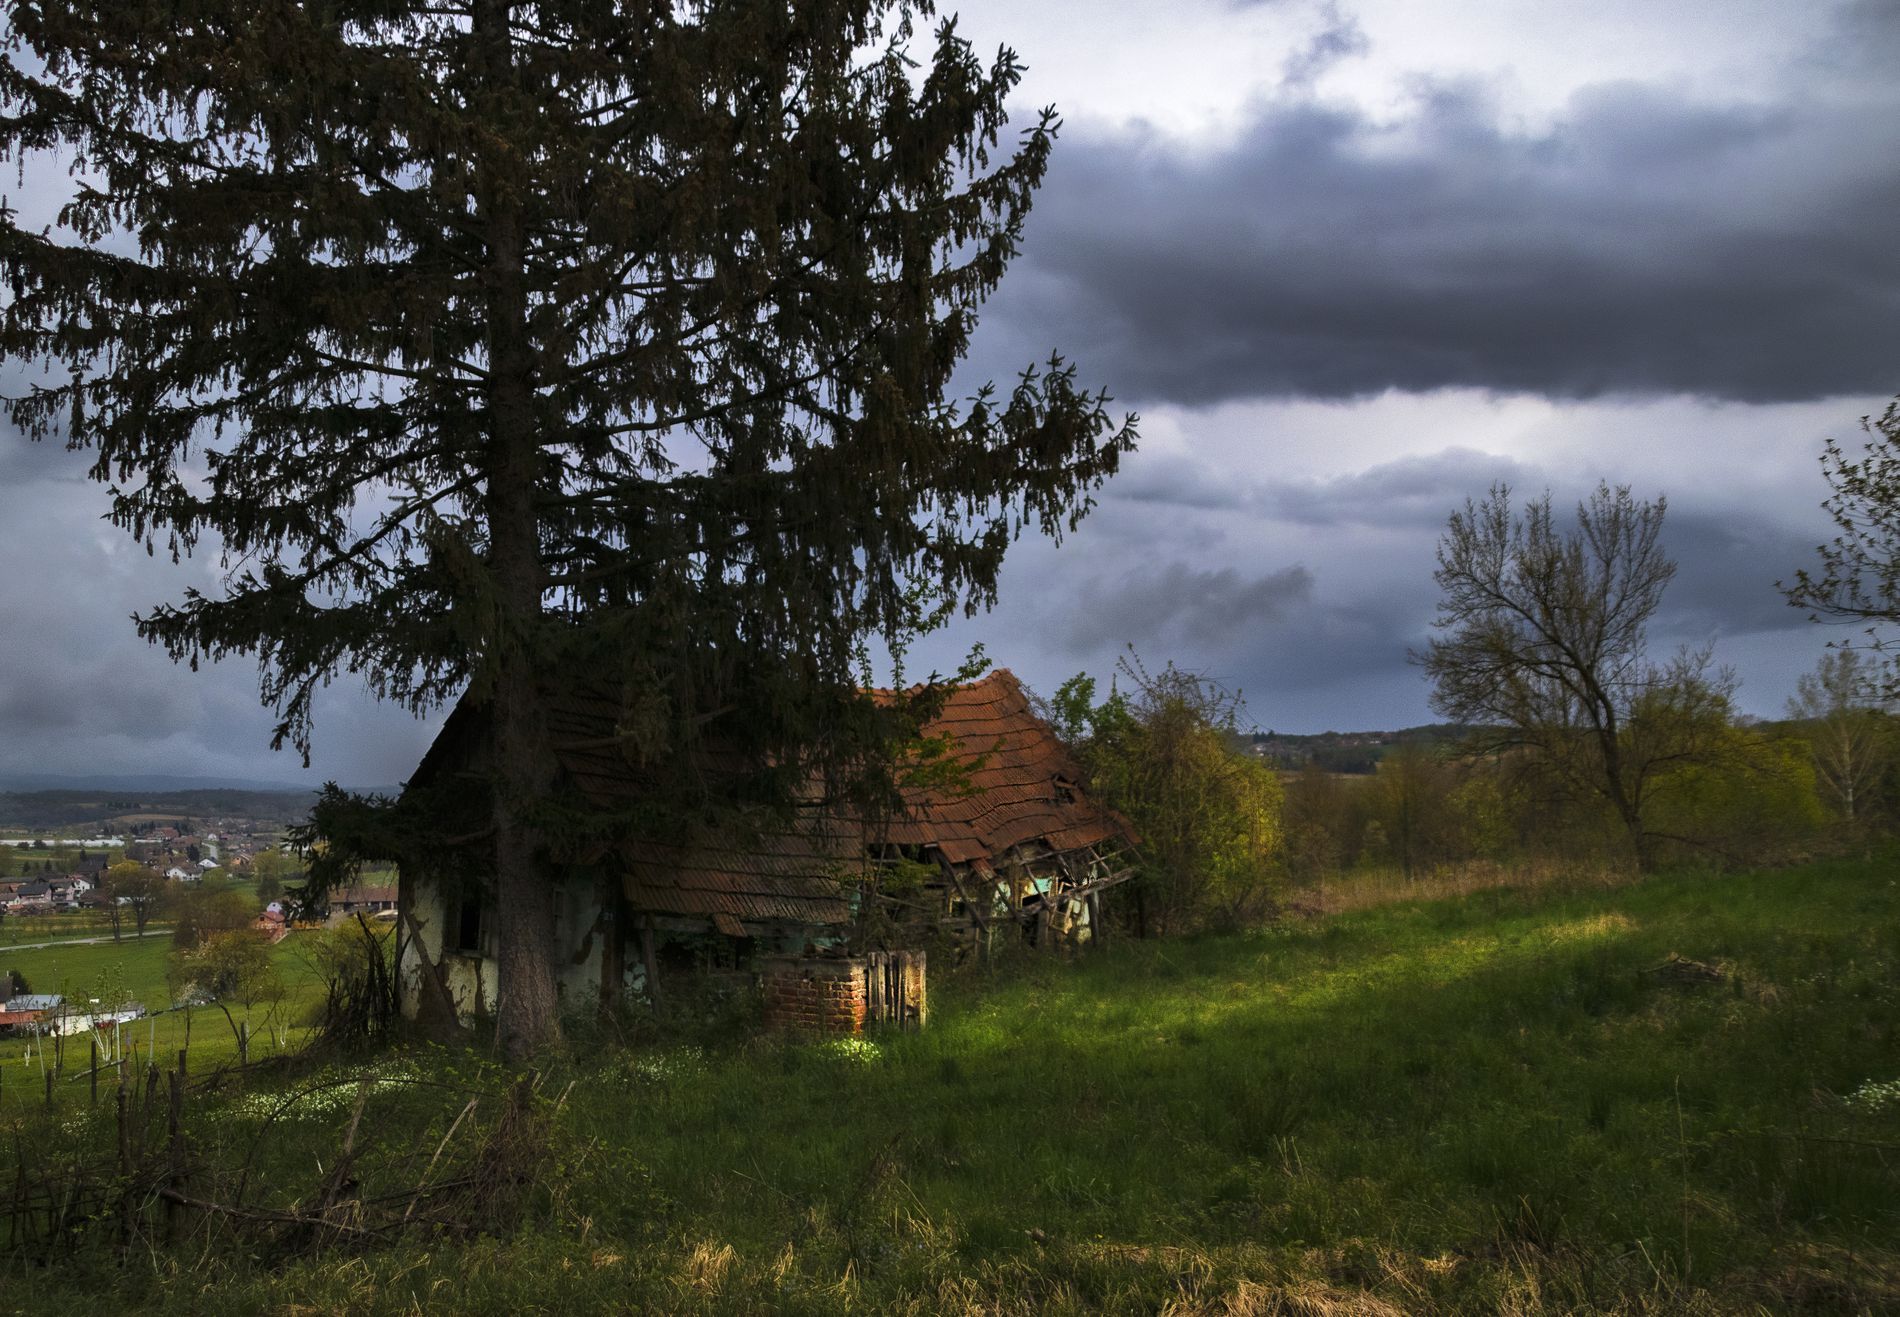
A House Lost in Time
A destroyed house with a collapsed roof and broken walls lies under a gigantic evergreen tree, whose branches reach threateningly over the house. The house, half-hidden in tall grass and creepers, appears deserted, weathered by time and nature. The sky is dark, with rolling clouds, casting a foreboding atmosphere over the scene, while distant hills and a small village in the distance.
Wide-angle shot, slightly low angle – This perspective emphasizes the dominance of the tree and the sky over the decaying house, enhancing the mood of desolation and foreboding.
Labels: Architecture, Building, Countryside, Hut, Nature, Outdoors, Rural, Shelter, Shack, Plant, Tree, Housing, House, Field, Grassland, Cabin, Cottage, Landscape, Vegetation, Meadow, Grass, Scenery, Wilderness, Trees, Village, Sky, Hill
Camera: Canon Canon EOS 80D
Lens: TAMRON 18-200mm F/3.5-6.3 DiII VC B018, Canon TS-E 90mm f/2.8
Aperture: F3.5
Exposure: 1/1000 sec
ISO: 400
Focal length: 18.0 mm